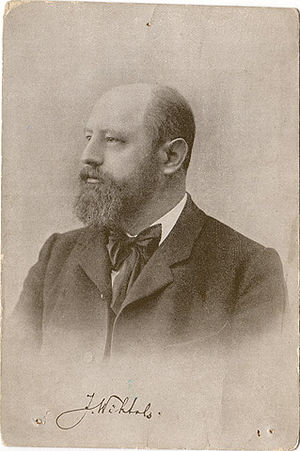
Jāzeps Vītols
Jāzeps Vītols
Jāzeps Vītols var en lettisk komponist, dirigent og klassisk pianist.